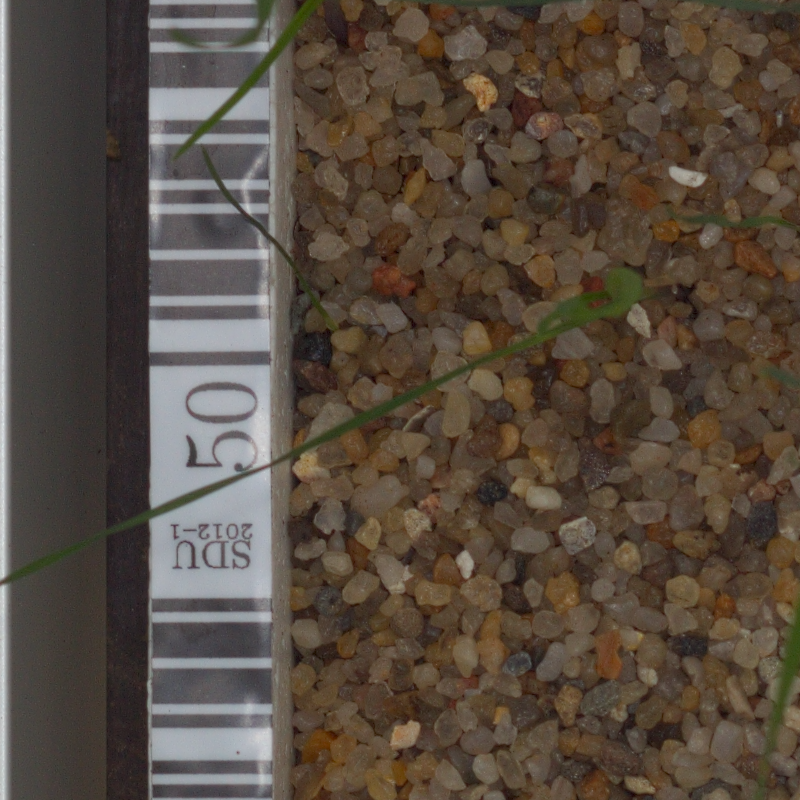
Label: black_grass